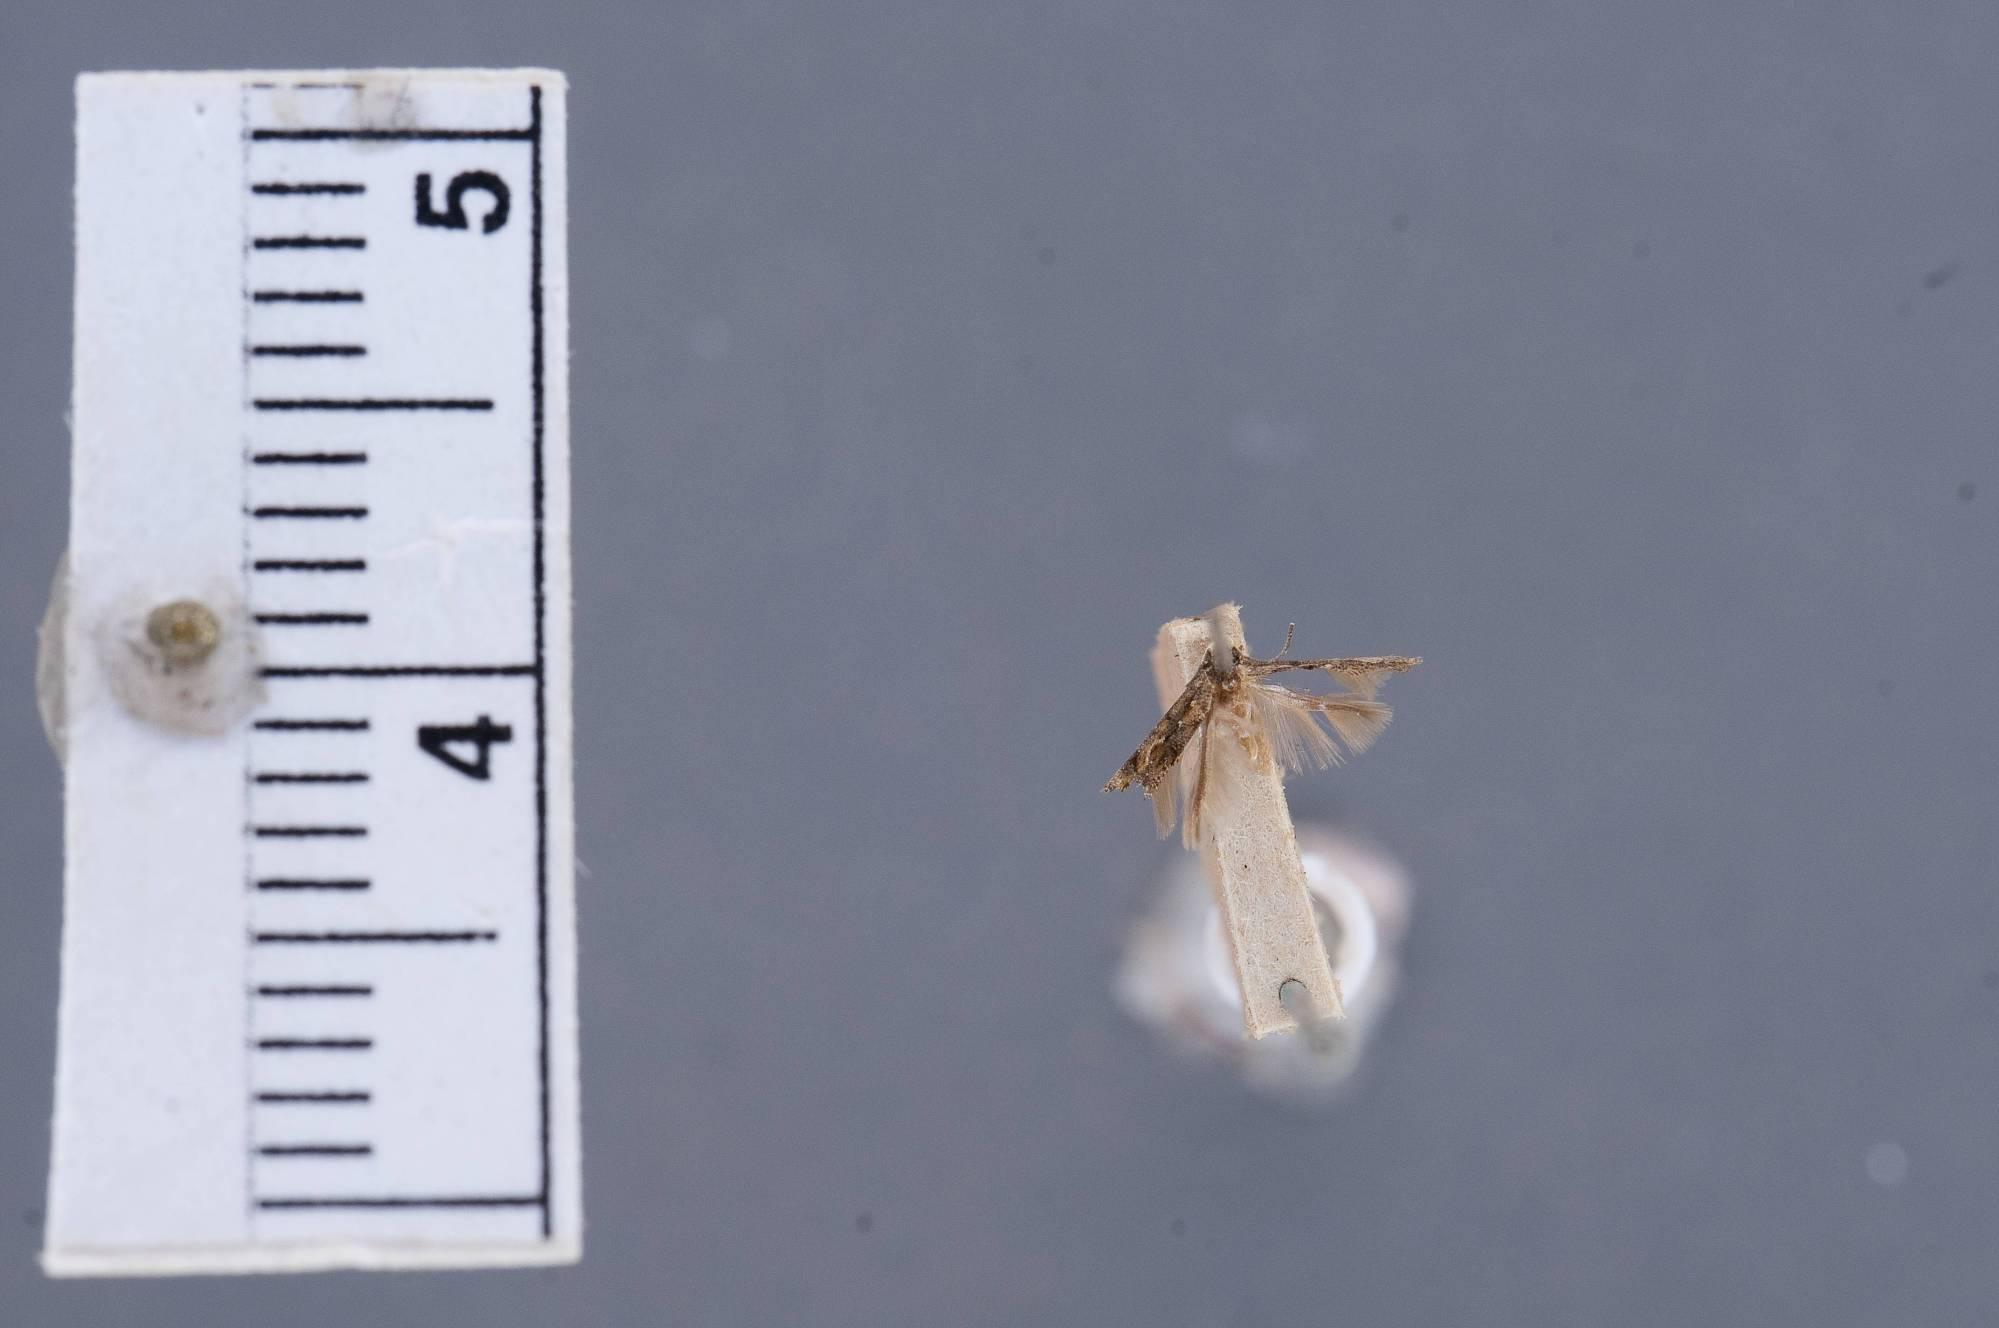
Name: Laverna cephalonthiella
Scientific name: Laverna cephalonthiella Chambers, 1871
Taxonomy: Animalia, Arthropoda, Insecta, Lepidoptera, Glossata, Momphidae, Momphinae
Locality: [Not Stated], Kentucky, United States
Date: [Not Stated]